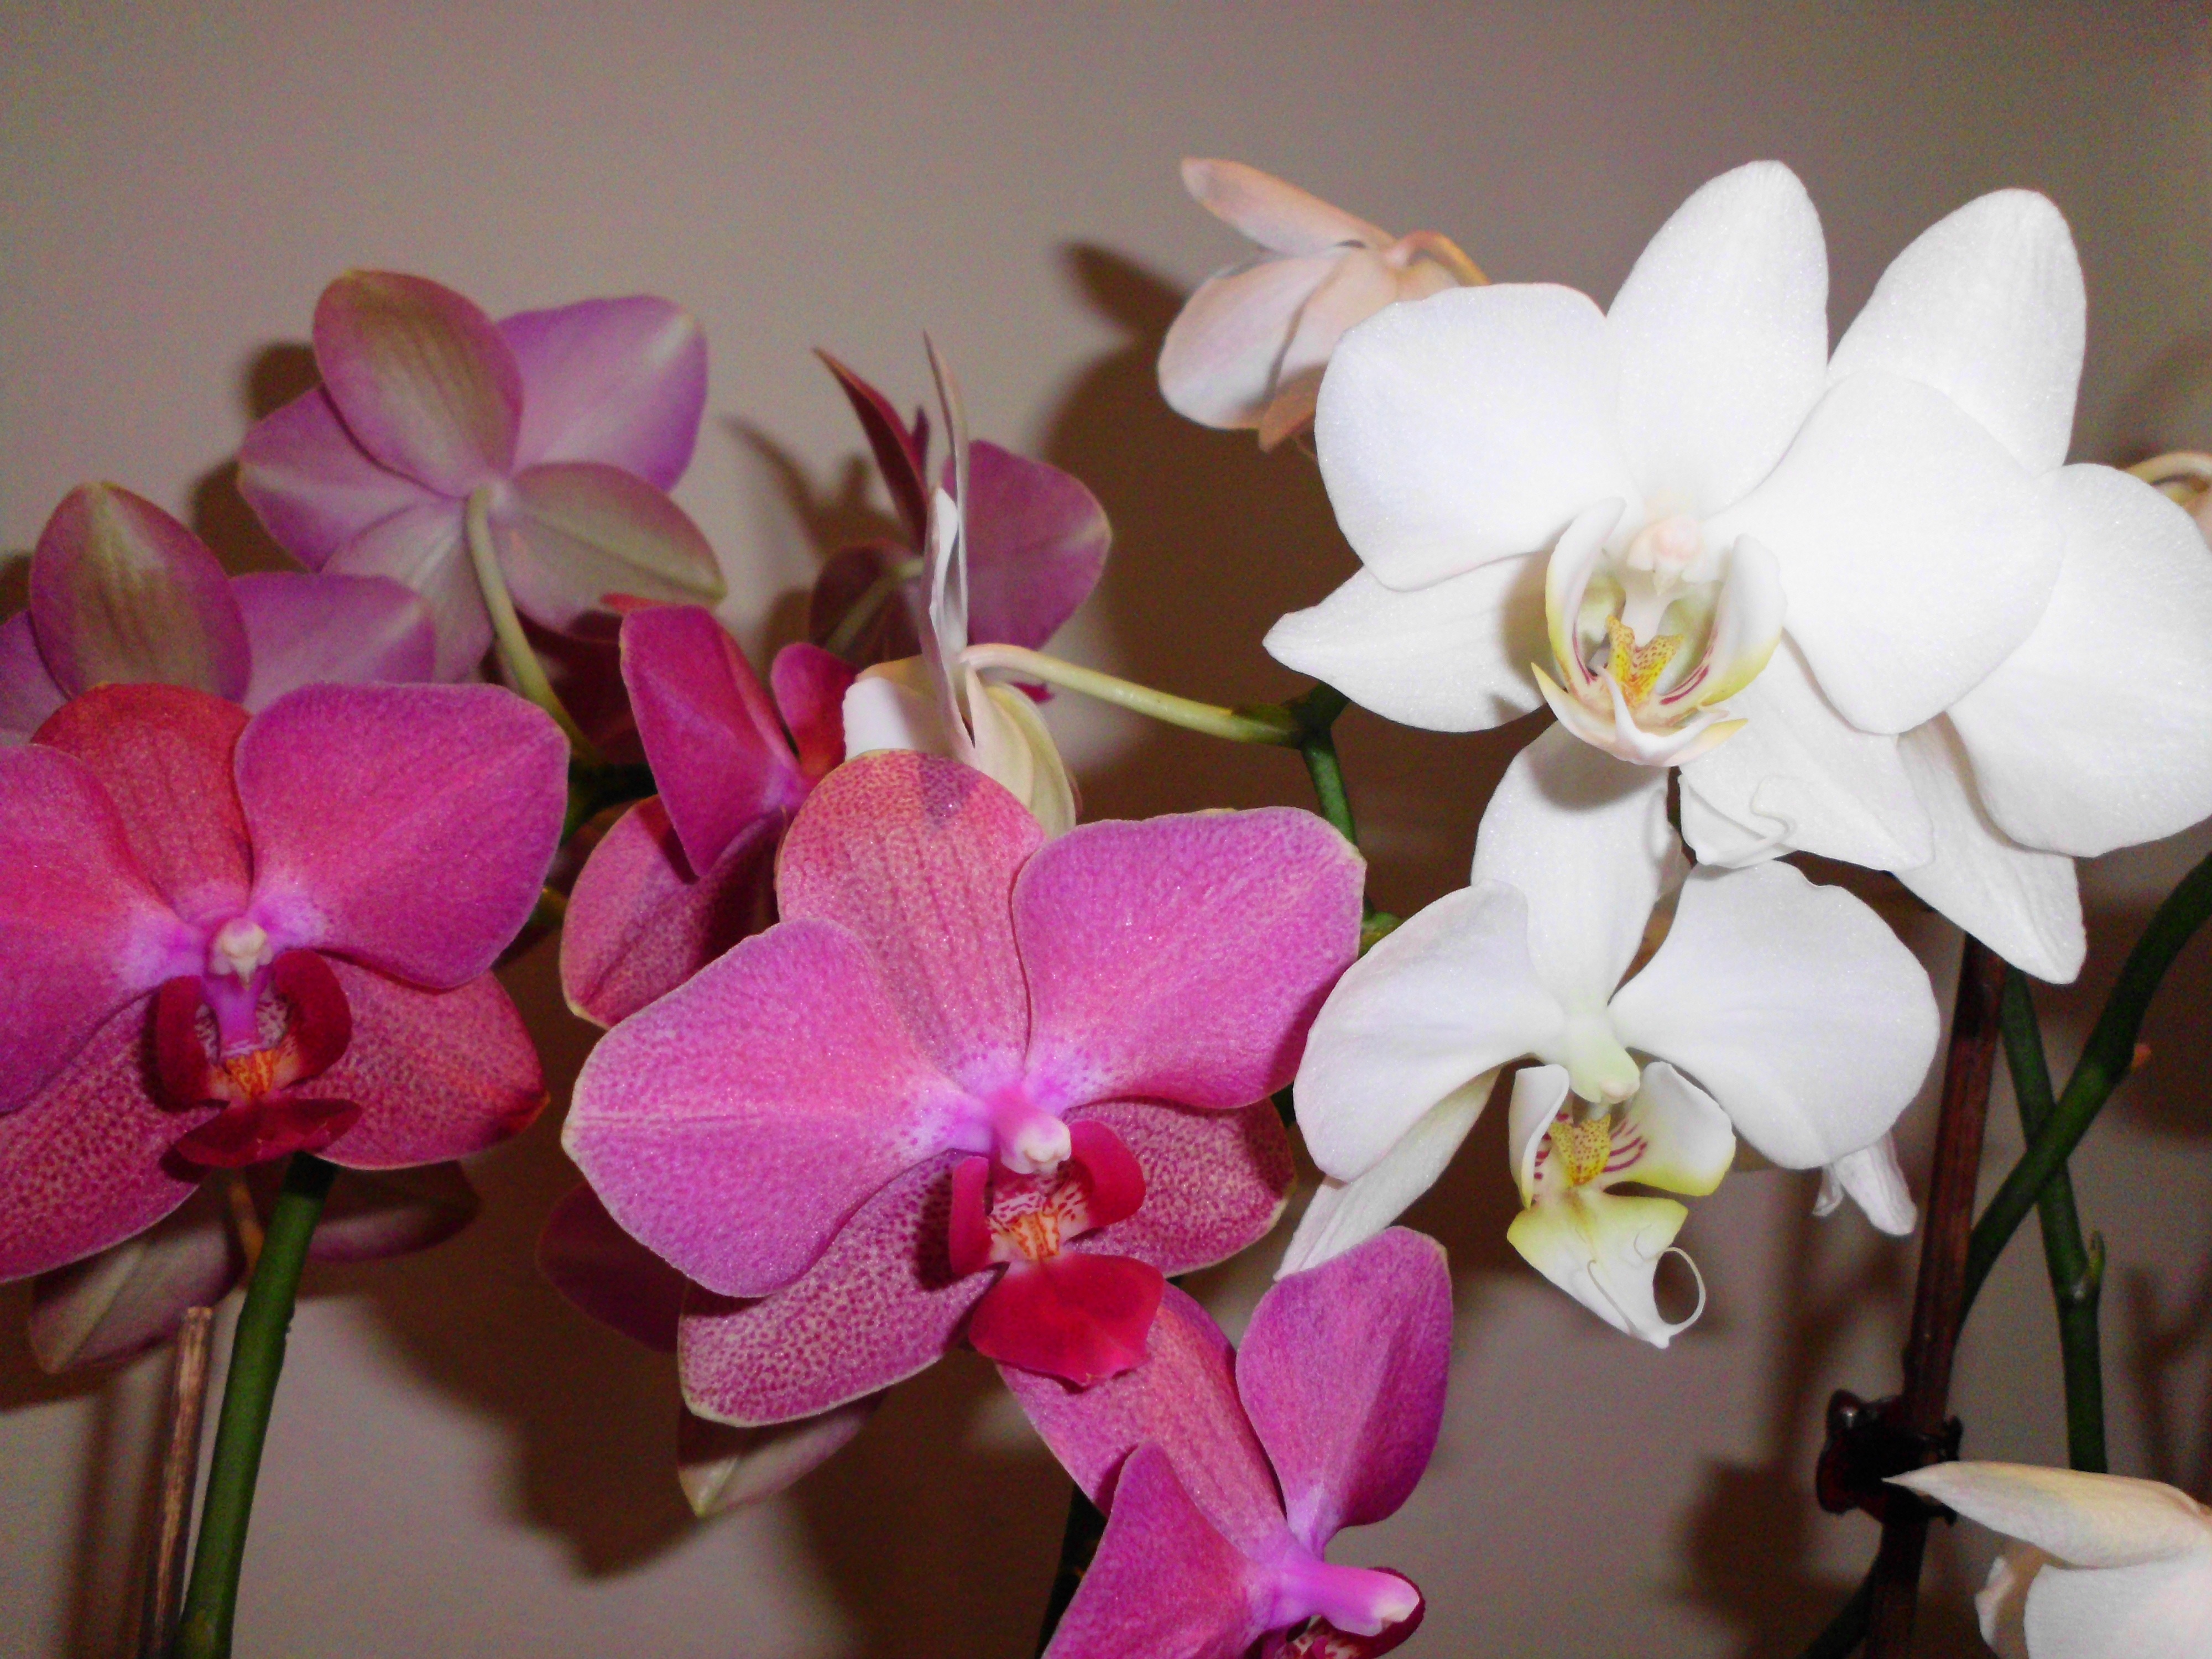
plant, white, flower, petal, botany, pink, flora, white flower, orchid, flowers, pink flower, flowering plant, cattleya, dendrobium, land plant, moth orchid, christmas orchid, cattleya labiata, phalaenopsis equestris, laelia